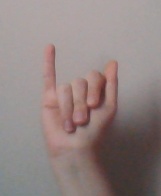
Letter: meem